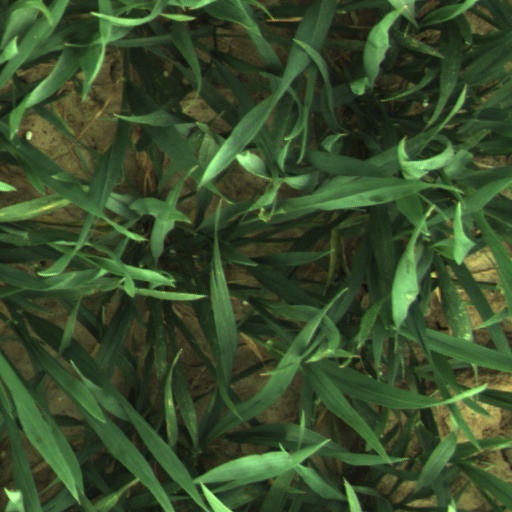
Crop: wheat